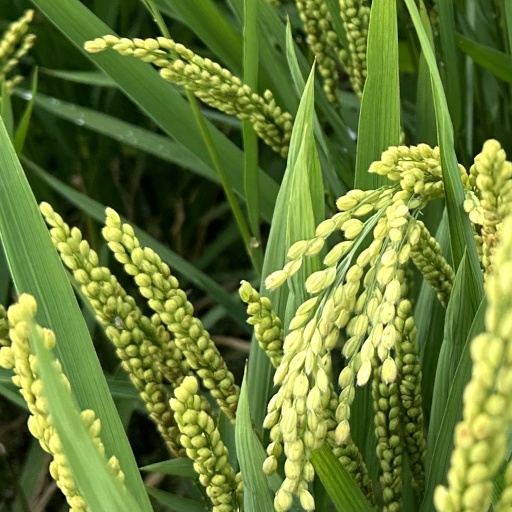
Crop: rice